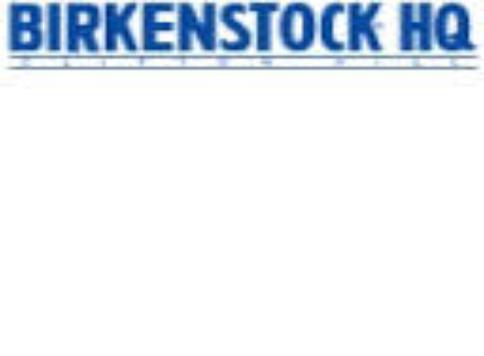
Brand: Birkenstock
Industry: Clothes